Stefanie Daffara

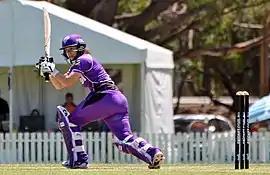
Daffara in action for the Hobart Hurricanes.

Stefanie Daffara (born 13 June 1995) is an Australian cricketer. She plays for the Hobart Hurricanes in the Women's Big Bash League and for the Tasmanian Tigers in the Women's National Cricket League.